Ustaše Militia

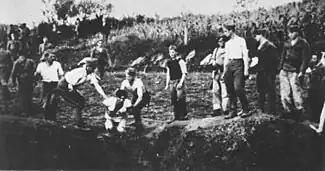
Ustaše militia execute prisoners near the Jasenovac concentration camp

The Ustaše militia committed many abuses and atrocities against the NDH's Serb population. In May 1941, in the town of Glina, 50 kilometres from Zagreb, militia members herded about 260 locals into a church, killed them and set the church on fire. By September 1941, over 118,000 Serbs had been expelled from the NDH, many Orthodox churches had been destroyed or desecrated, and many of the Orthodox clergy had been killed or expelled. The militia used promises of conversion to gather Serb peasants so they could be killed more easily.